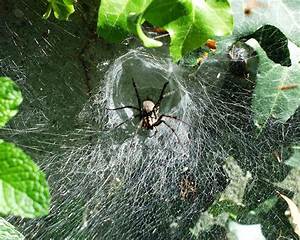
Label: spider